History of Arsenal F.C. (1966–present)

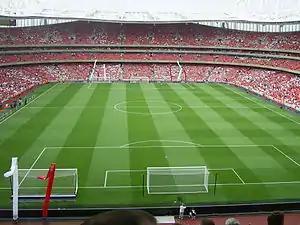
The Emirates Stadium on the day of Dennis Bergkamp's testimonial, the first match to be played there.

Arsenal had been highly successful in the 1990s and 2000s, but Highbury's capacity was limited to only 38,500 in the post-Taylor report era; virtually every match was sold out and the club were unable to maximise matchday revenue. With expansion of Highbury ruled impossible, in 1999, Arsenal announced plans to move to nearby Ashburton Grove; construction started in December 2002 with the demolition of buildings on the site, and in July 2006, the new Emirates Stadium opened, ready for the start of the 2006–07 season.